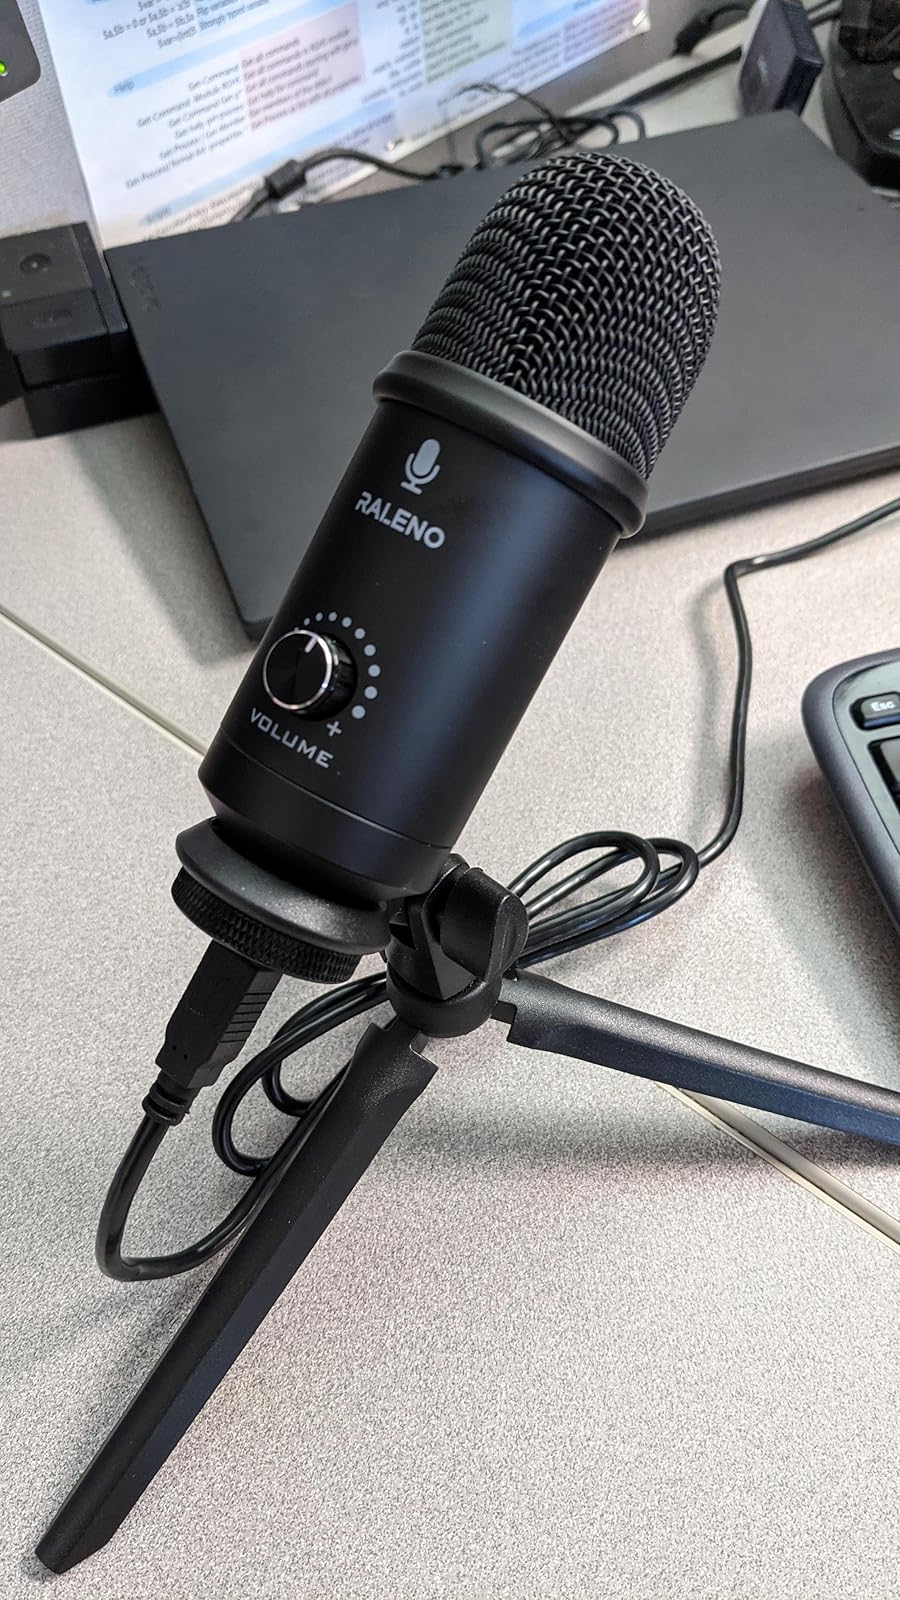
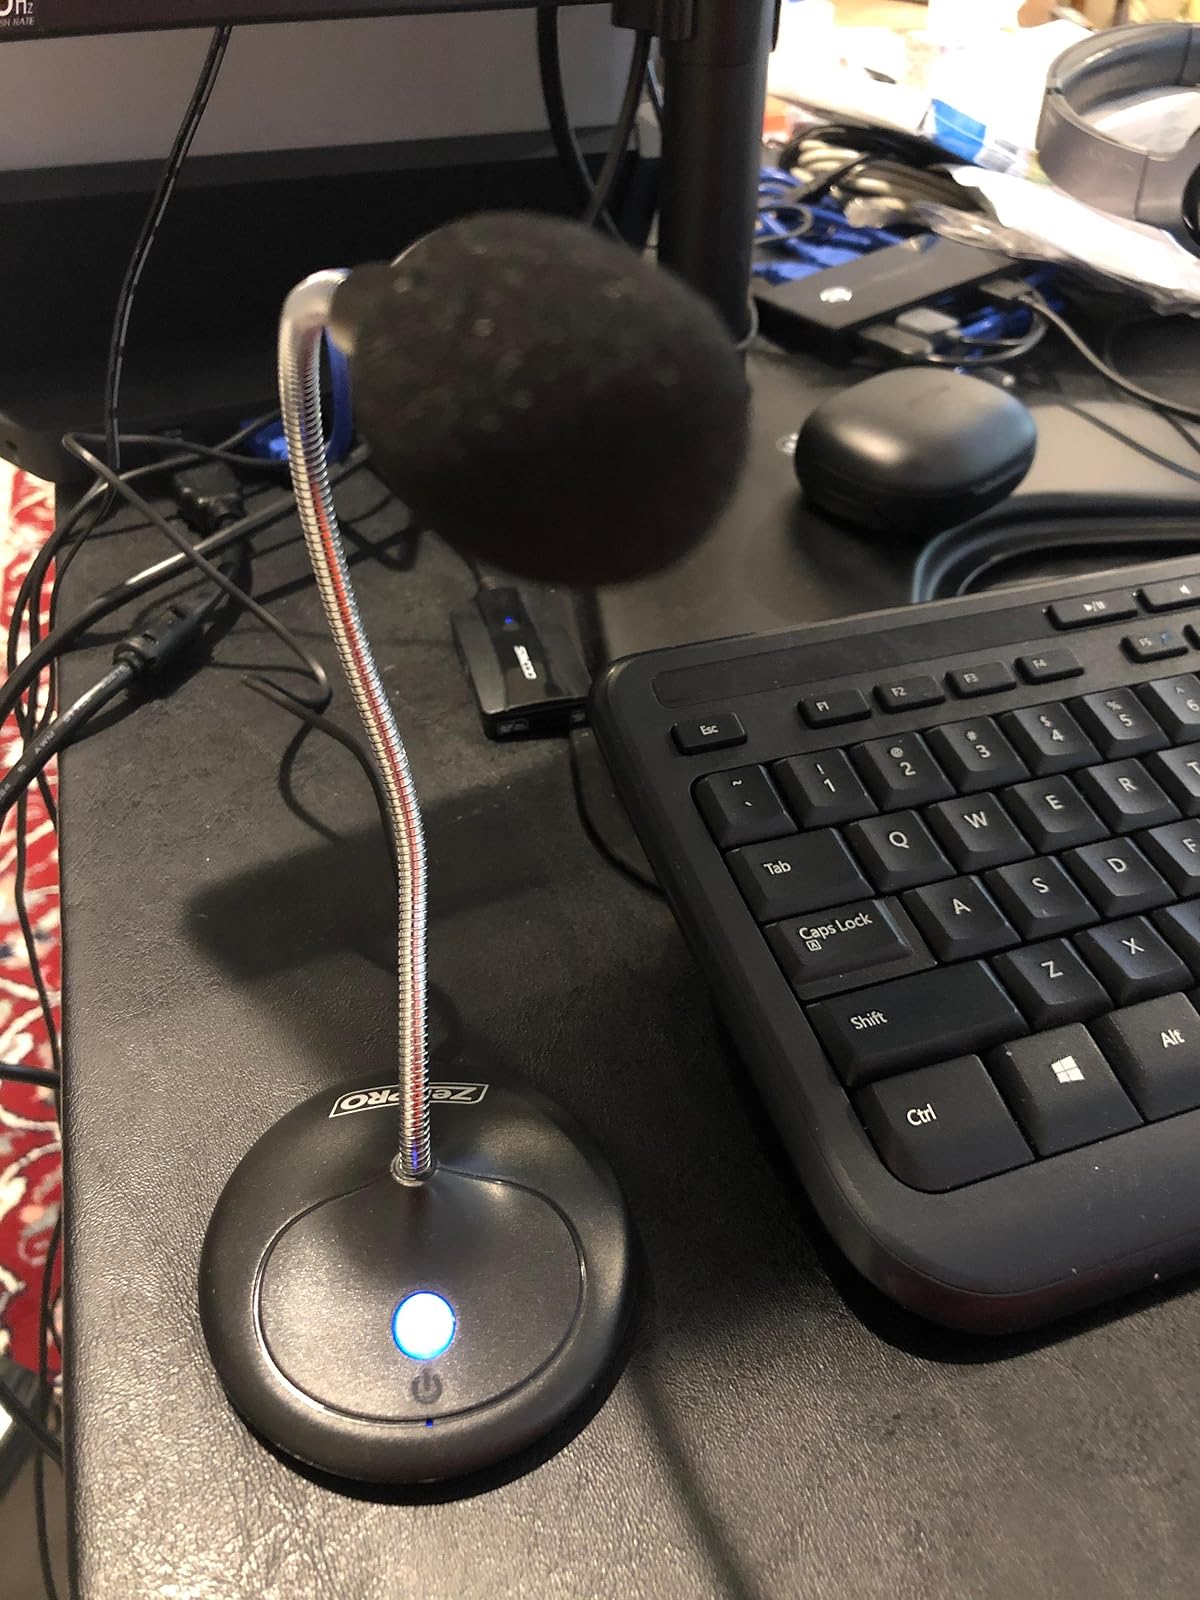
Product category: microphone
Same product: no